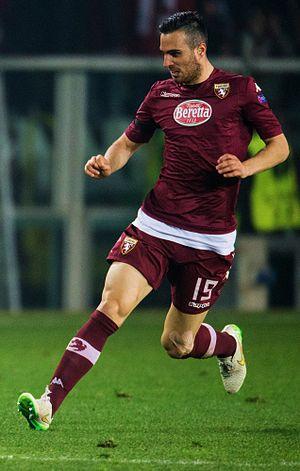
Nikola Maksimović, né le 25 novembre 1991, est un footballeur international serbe qui évolue au poste de défenseur central au SSC Naples.